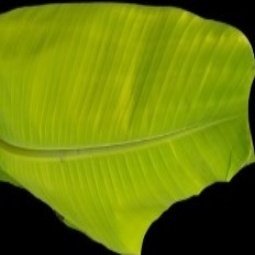
Label: Sulphur